Museu Nacional d'Art de Catalunya

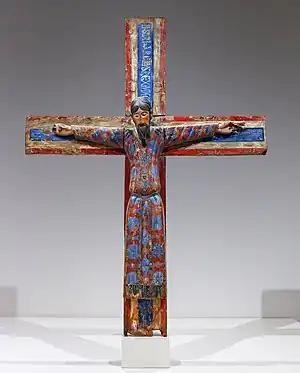
"Majestat Batlló"

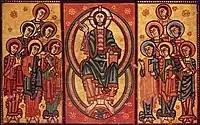
"Frontal from La Seu d'Urgell or of The Apostles"

With a series of important Romanesque murals, the Romanesque collection is one of the most important in the museum. Indeed, the Museu Nacional Romanesque Collection is unmatched by any other museum in the world. Dating to the 11th to 13th centuries, many of the works originally adorned rural churches in the Pyrenees and other sites in Old Catalonia, or "Catalunya Vella" in Catalan. The works began to be discovered and studied in the early 20th century, particularly after a Pyrenean expedition in 1907 by the Institut d'Estudis Catalans (Institute of Catalan Studies). The expedition published its findings in "Les pintures murals catalanes" (Catalan Mural Paintings, 1907–1921).